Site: brandenburg
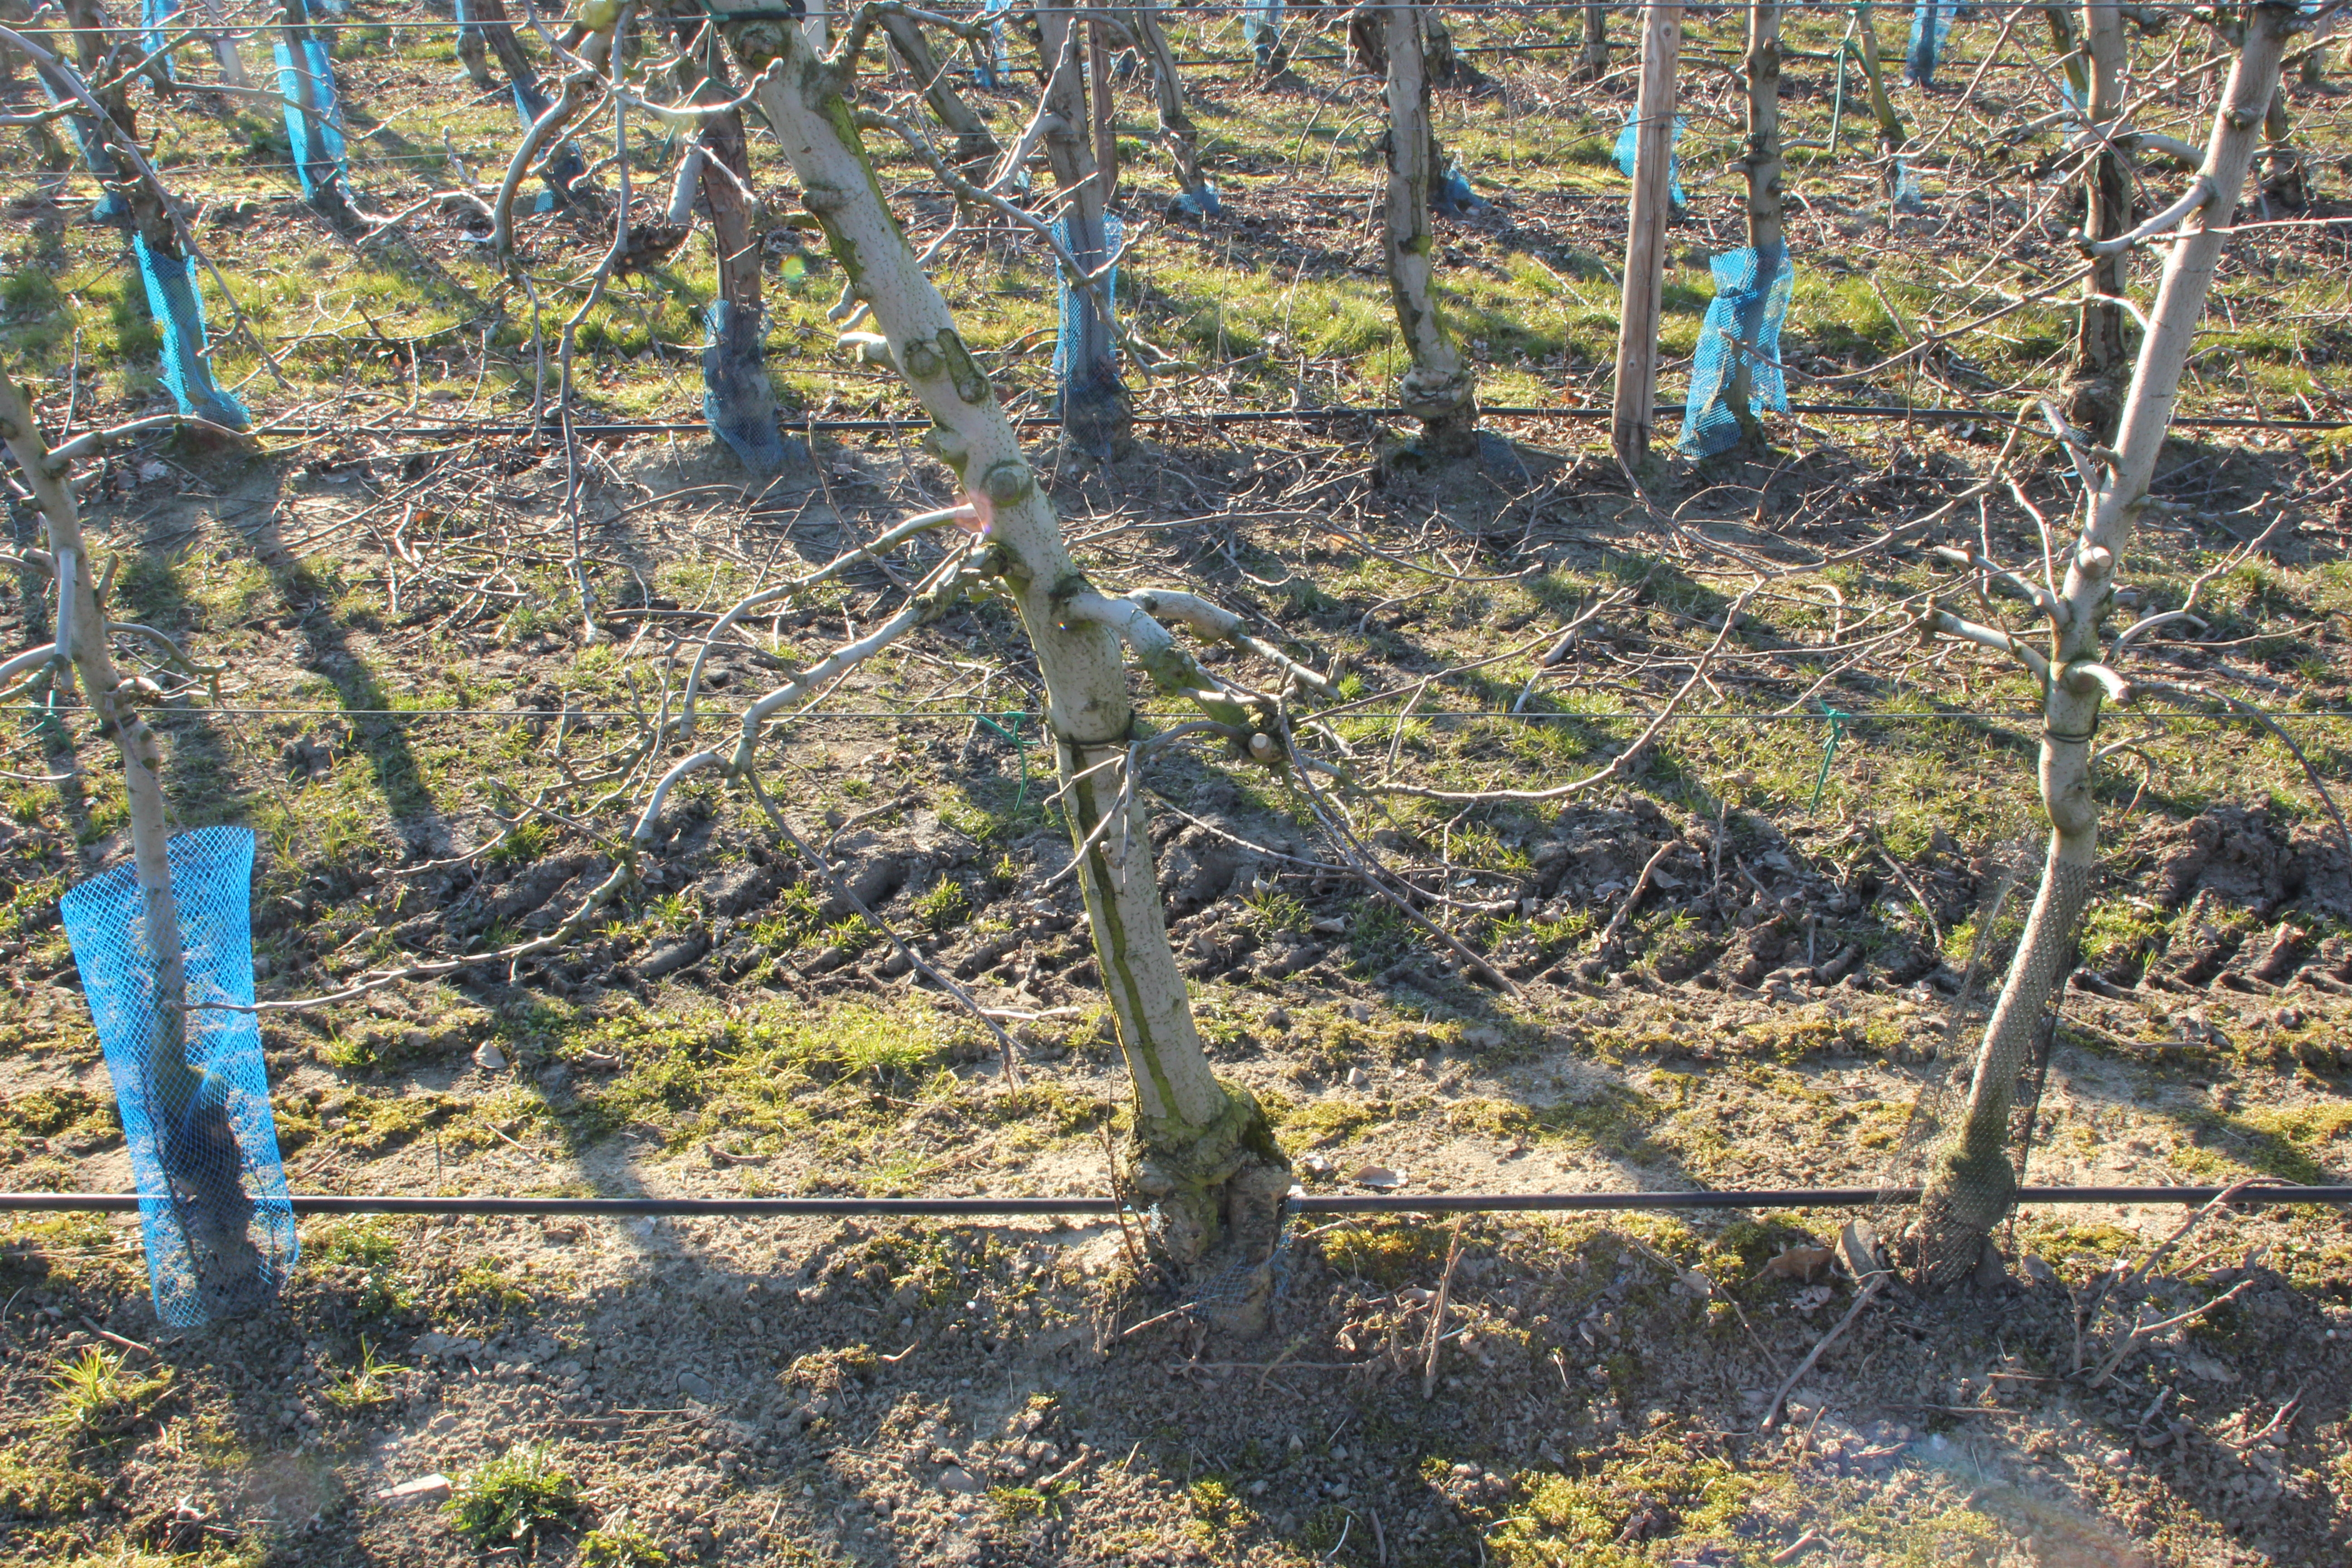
Growth stage (BBCH 03): Bud development